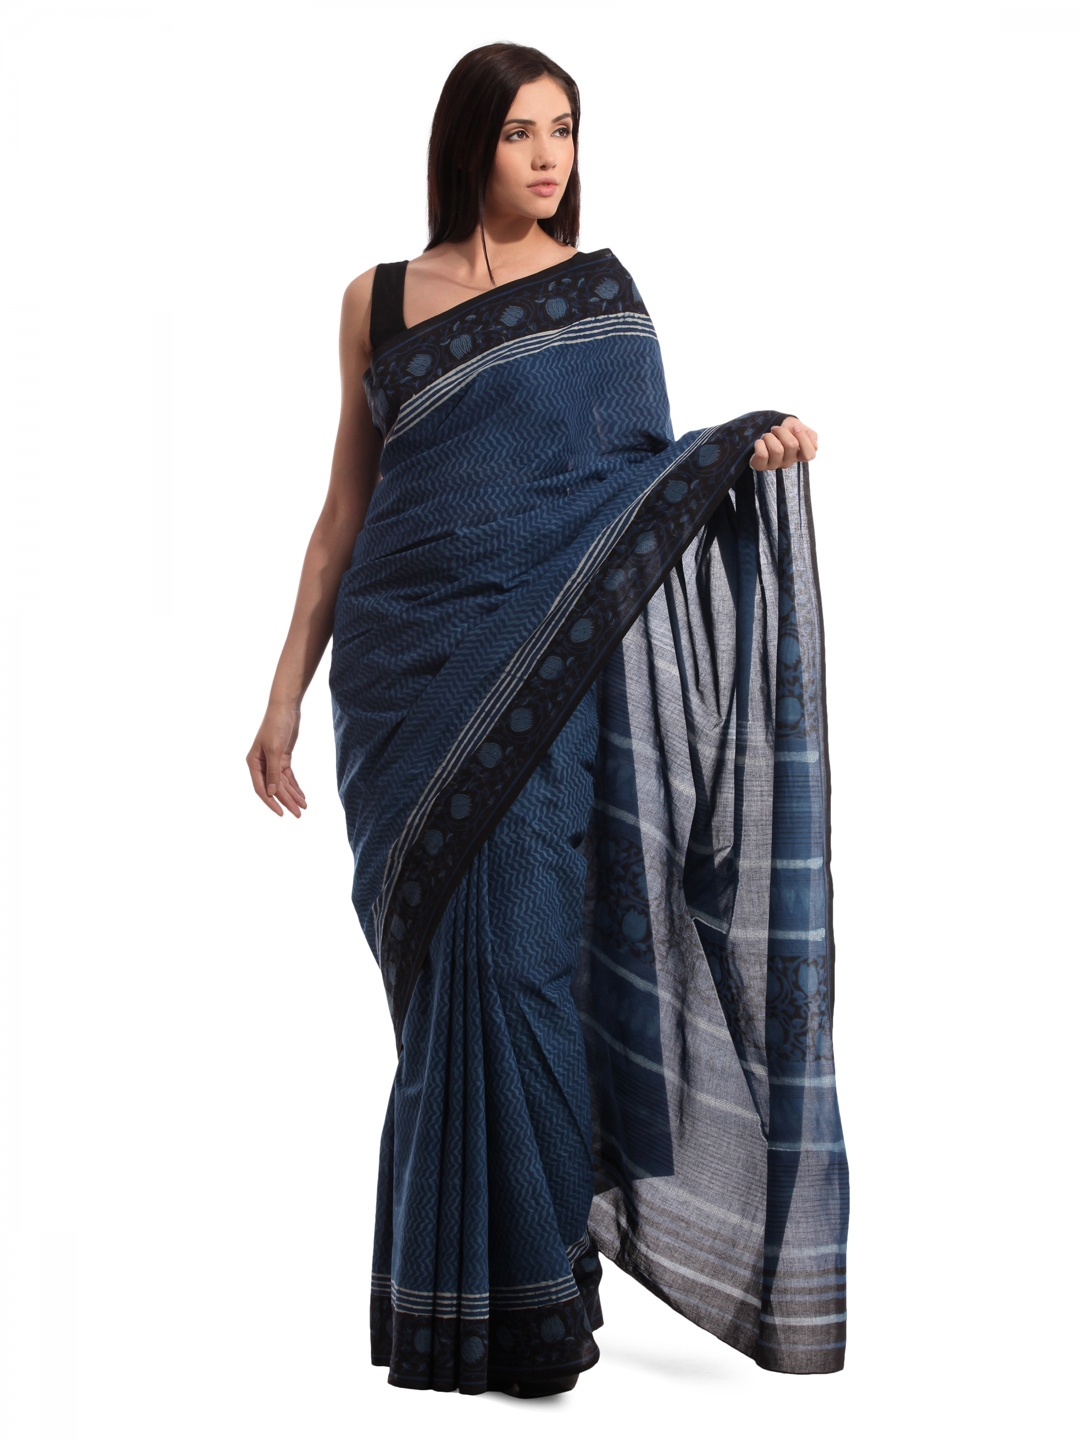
Fabindia H& Printed Navy Blue Cotton Mull Sari
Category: Apparel / Saree / Sarees
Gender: Women
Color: Navy Blue
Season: Summer 2012
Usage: Ethnic